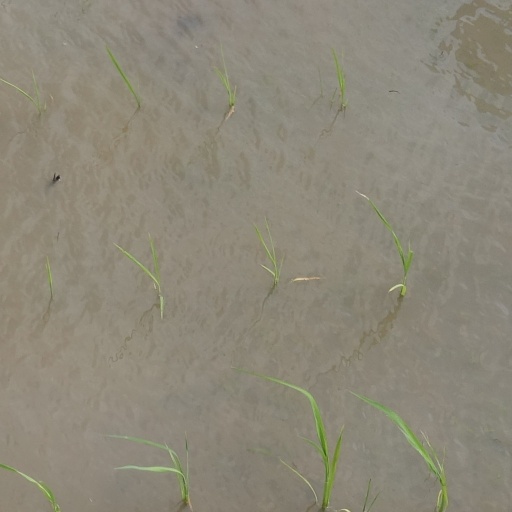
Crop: rice